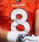
Number: 8